Maangamizi: The Ancient One

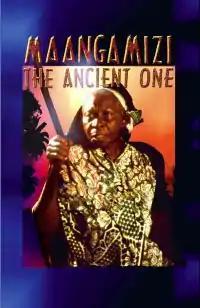

Maangamizi: The Ancient One is a 2001 American / Tanzanian drama film directed by Martin Mhando and Ron Mulvihill and executive produced by Jonathan Demme. It premiered at the Pan African Film Festival and has played in over 55 Film Festivals worldwide. It was the Tanzanian submission for the Academy Award for Best foreign language film, the first film to be submitted from that country, but was not nominated.